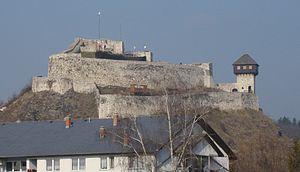
La forteresse de Doboj se trouve en Bosnie-Herzégovine, à Doboj et sur le territoire de la Ville de Doboj. Elle remonte au Moyen Âge et est inscrite sur la liste des monuments nationaux de Bosnie-Herzégovine.